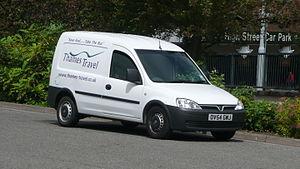
L’Opel Combo est un modèle de voiture du constructeur automobile allemand Opel produit depuis 1994.